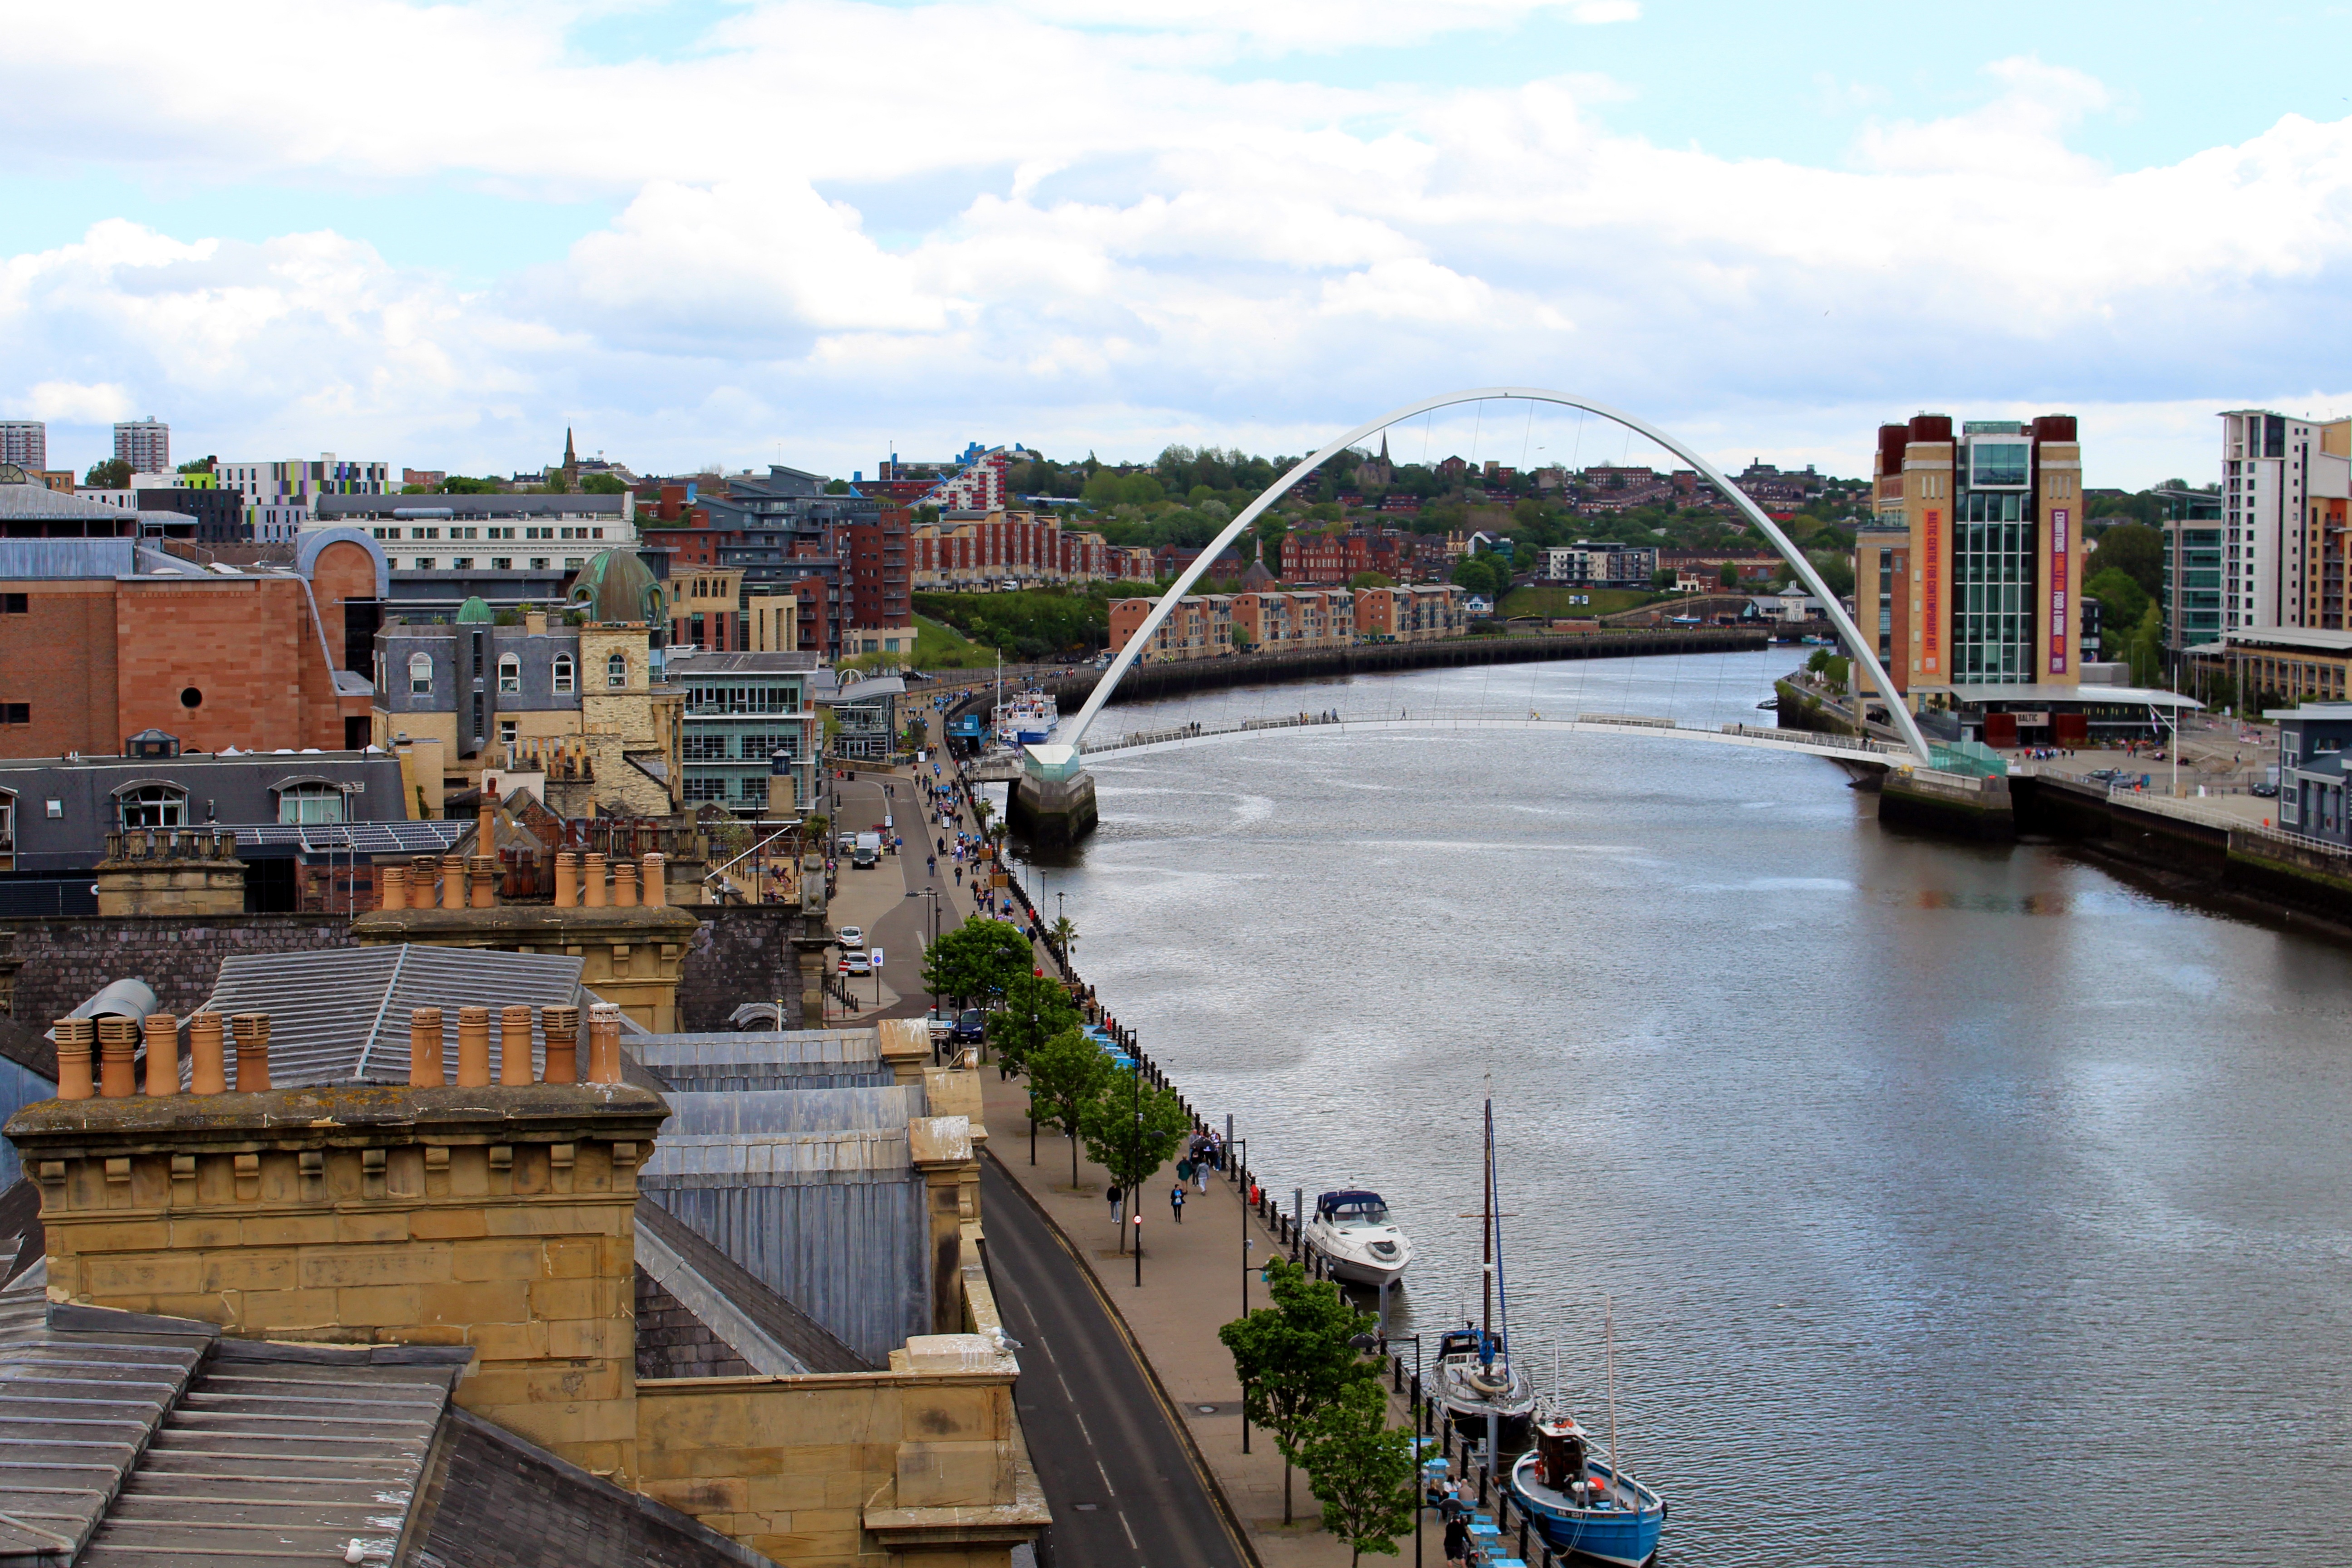
architecture, sky, road, bridge, town, building, city, urban, river, canal, cityscape, panorama, downtown, landmark, waterway, uk, england, clouds, culture, architectural style, historically, newcastle, united kingdom, newcastle upon tyne, millenium bridge, tyne, urban area, human settlement